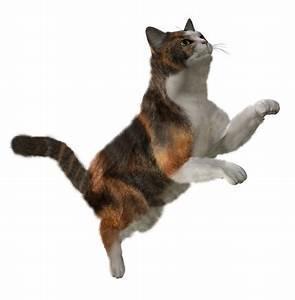
cat